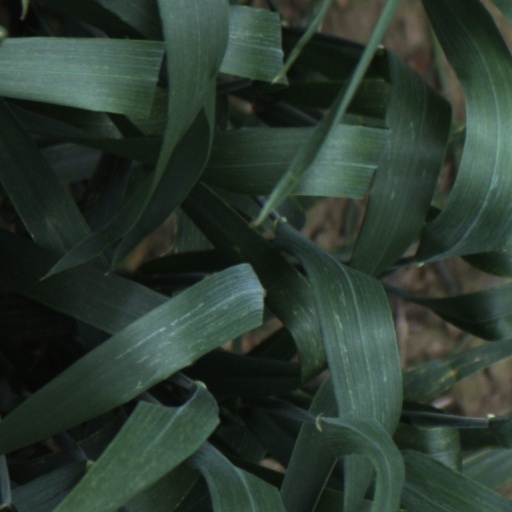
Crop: wheat